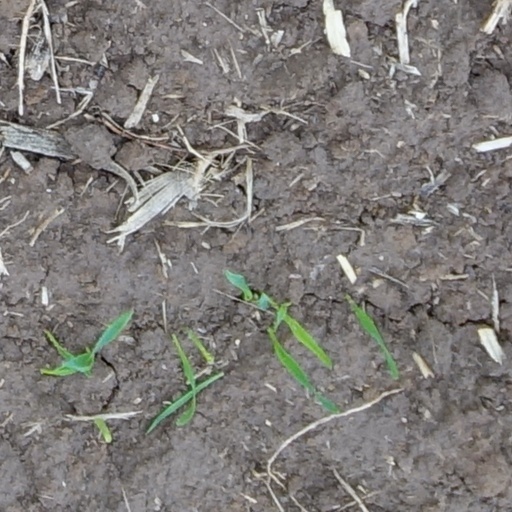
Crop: wheat